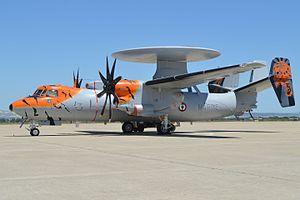
La flottille 4F est une flottille de l'aviation navale française, située sur la Base d'aéronautique navale de Lann-Bihoué, près de Lorient. Créée en 1918, elle est la descendante directe de l'Aviation d'Escadre, première formation d’aviation embarquée. Elle avait été dissoute le 30 juin 1997, avant d'être réarmée le 10 mars 2000. C'est également la flottille la plus décorée de l'aéronavale, et la seule à arborer 3 fourragères.